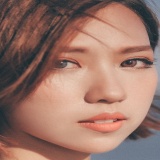
ca sĩ Min